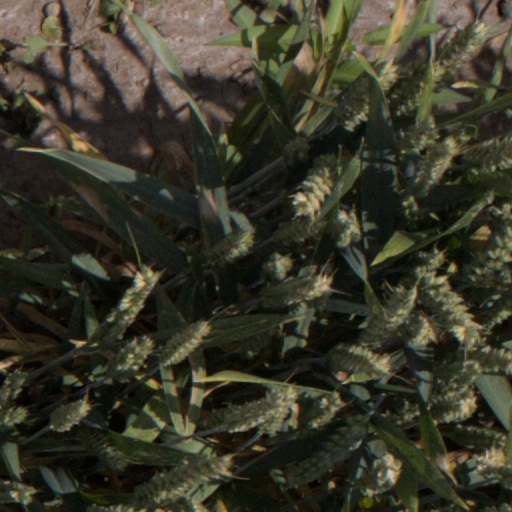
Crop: wheat